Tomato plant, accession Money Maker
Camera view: tilt-top (135 deg); turntable rotation: 300 degrees
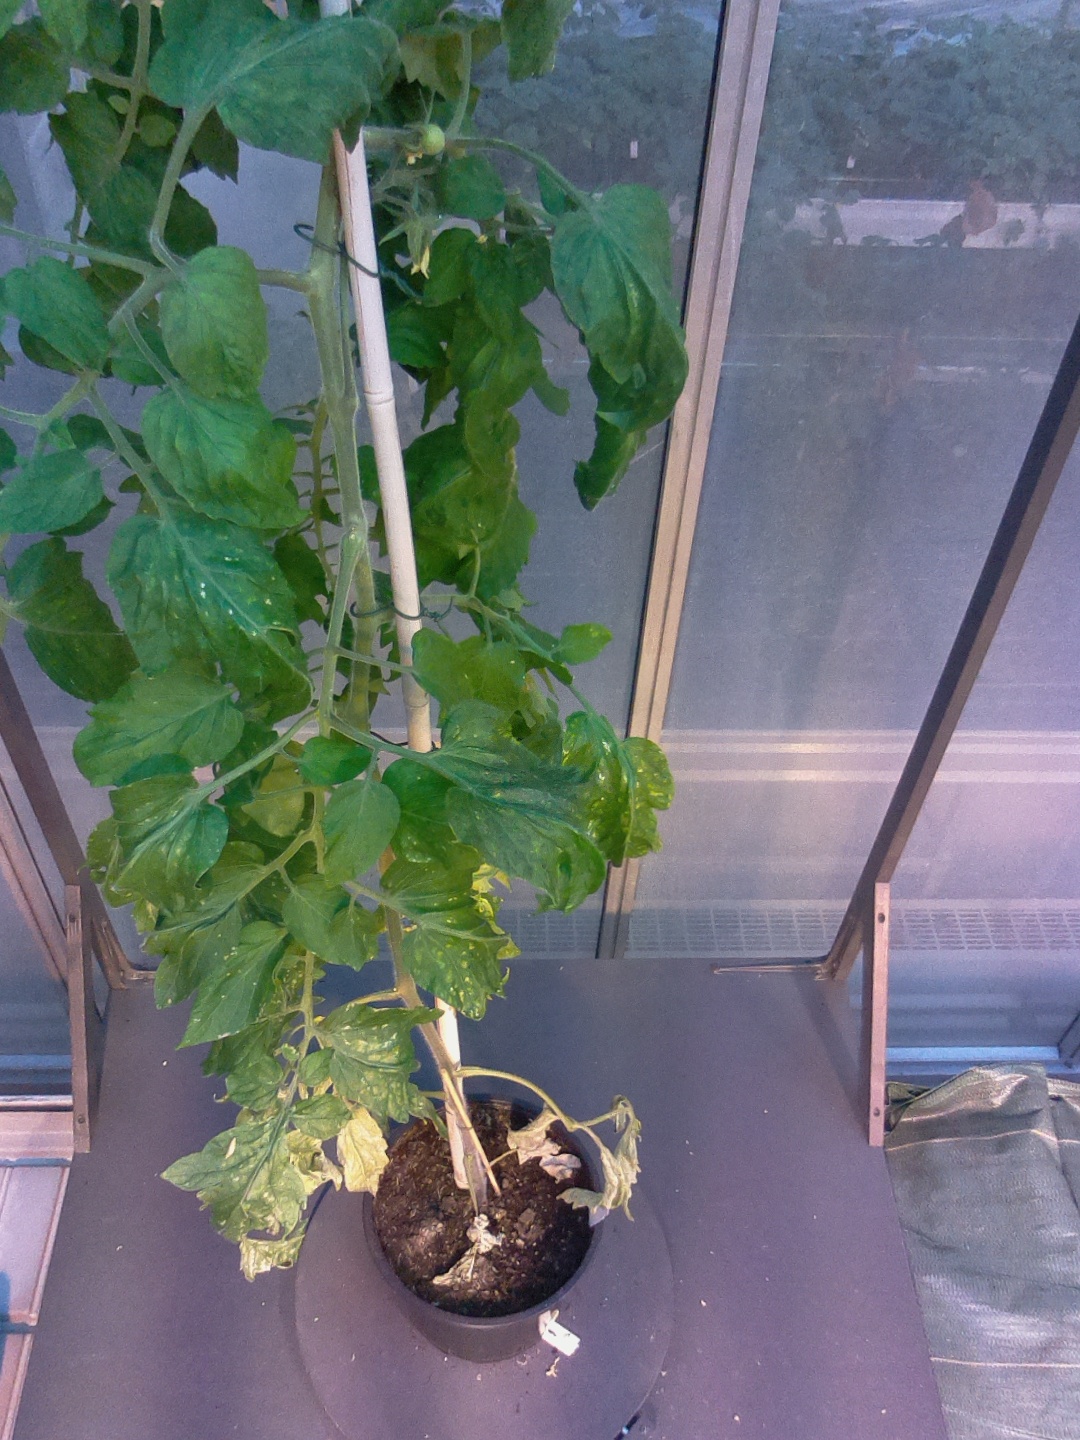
BBCH growth stage 70: Fruits at the main stem or branches visibles